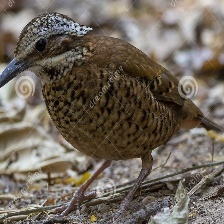
Species: EARED PITA
Scientific name: HYDRORNIS PHAYREI